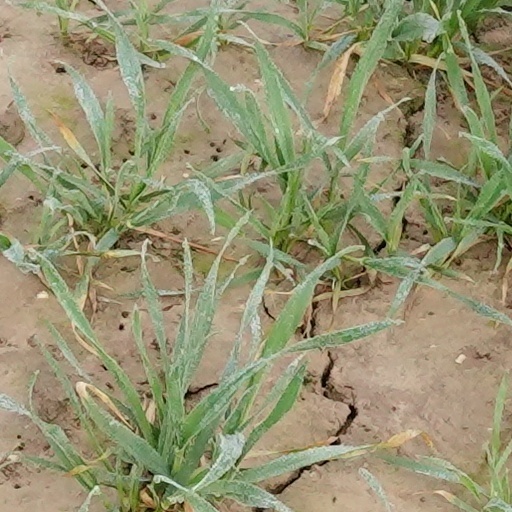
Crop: wheat